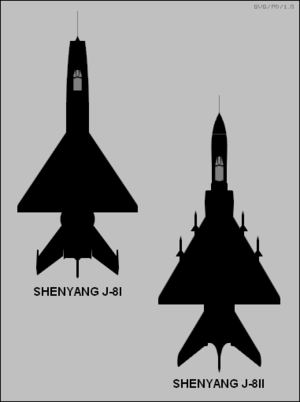
Le Shenyang J-8 est un intercepteur chinois de la République populaire de Chine.